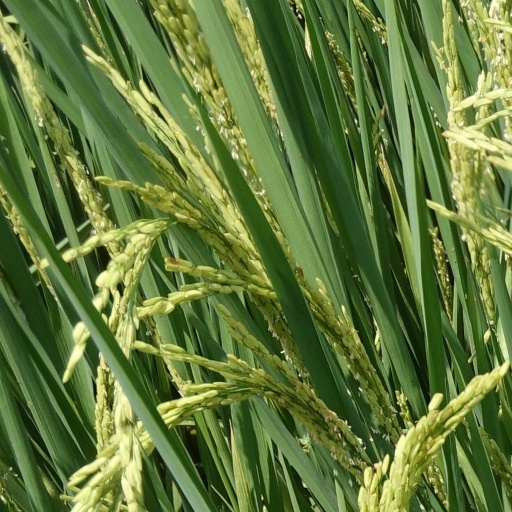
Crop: rice